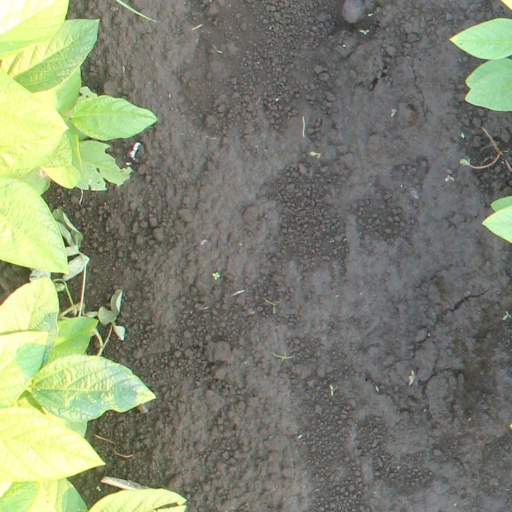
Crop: soybean